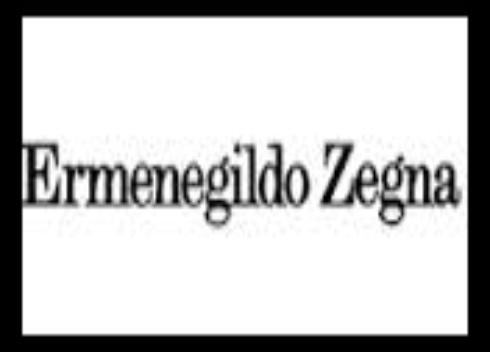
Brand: Ermenegildo Zegna
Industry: Clothes